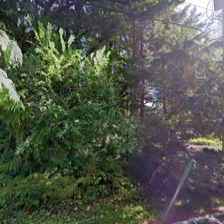
Label: streetView